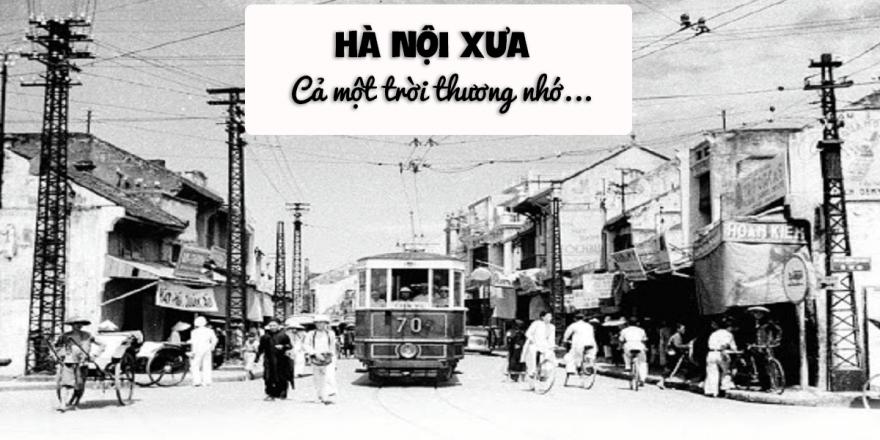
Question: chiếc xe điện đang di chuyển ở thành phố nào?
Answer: hà nội